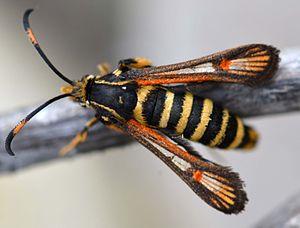
Bembecia ichneumoniformis ([Denis &amp